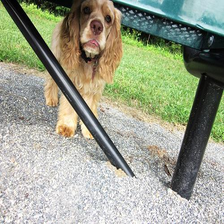
Species: dog
Breed: english cocker spaniel